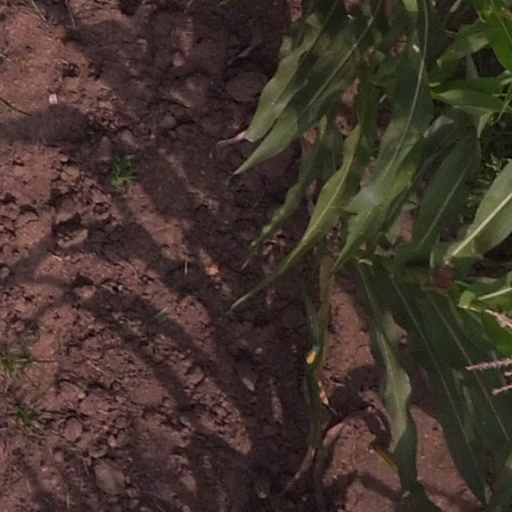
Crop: maize; corn